Irwin Belk

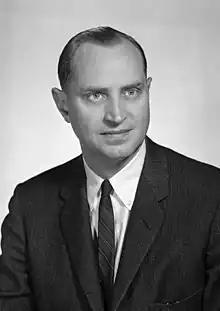
Belk c. 1961

Belk was born in Charlotte, North Carolina. He went to The McCallie School and Davidson College. In 1946, Belk received his bachelor's degree from University of North Carolina at Chapel Hill. Belk served in the United States Army Air Forces during World War II. He worked for Belk, a department store chain founded by his father William Henry Belk, and served as former CEO. Under his leadership, Belk Inc. became the largest, privately owned department store chain in the United States. Belk served in the North Carolina House of Representatives from 1959 to 1962 and the North Carolina Senate from 1963 to 1966. Belk was a Democrat. In 1999, President Bill Clinton appointed Belk as an alternative delegate to the United Nations. Irwin Belk was married to Carol Grotnes Belk for 66 years.